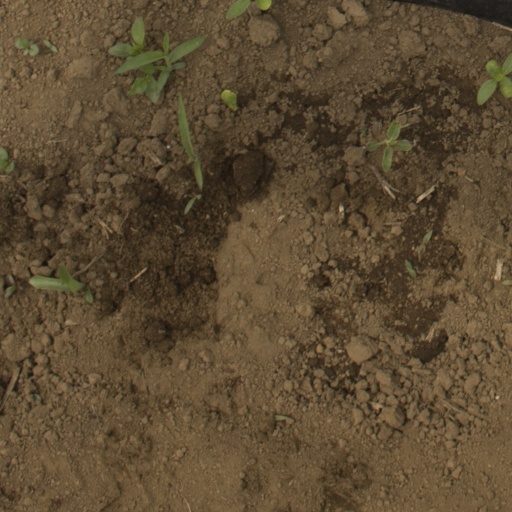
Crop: Jerusalem artichoke